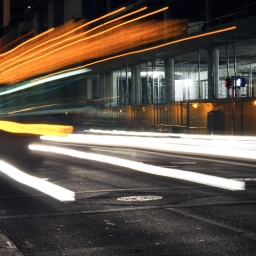
Shot of a bus and other traffic as they travel over a cross walk in downtown Austin Texas.